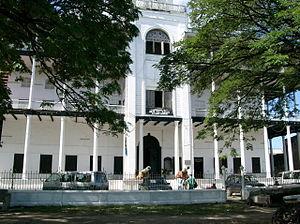
La House of Wonders ou le Palace of Wonders, en arabe : Beit-al-Ajaib, est un bâtiment emblématique de Stone Town, quartier de Zanzibar City, dans l'archipel de Zanzibar, en Tanzanie.